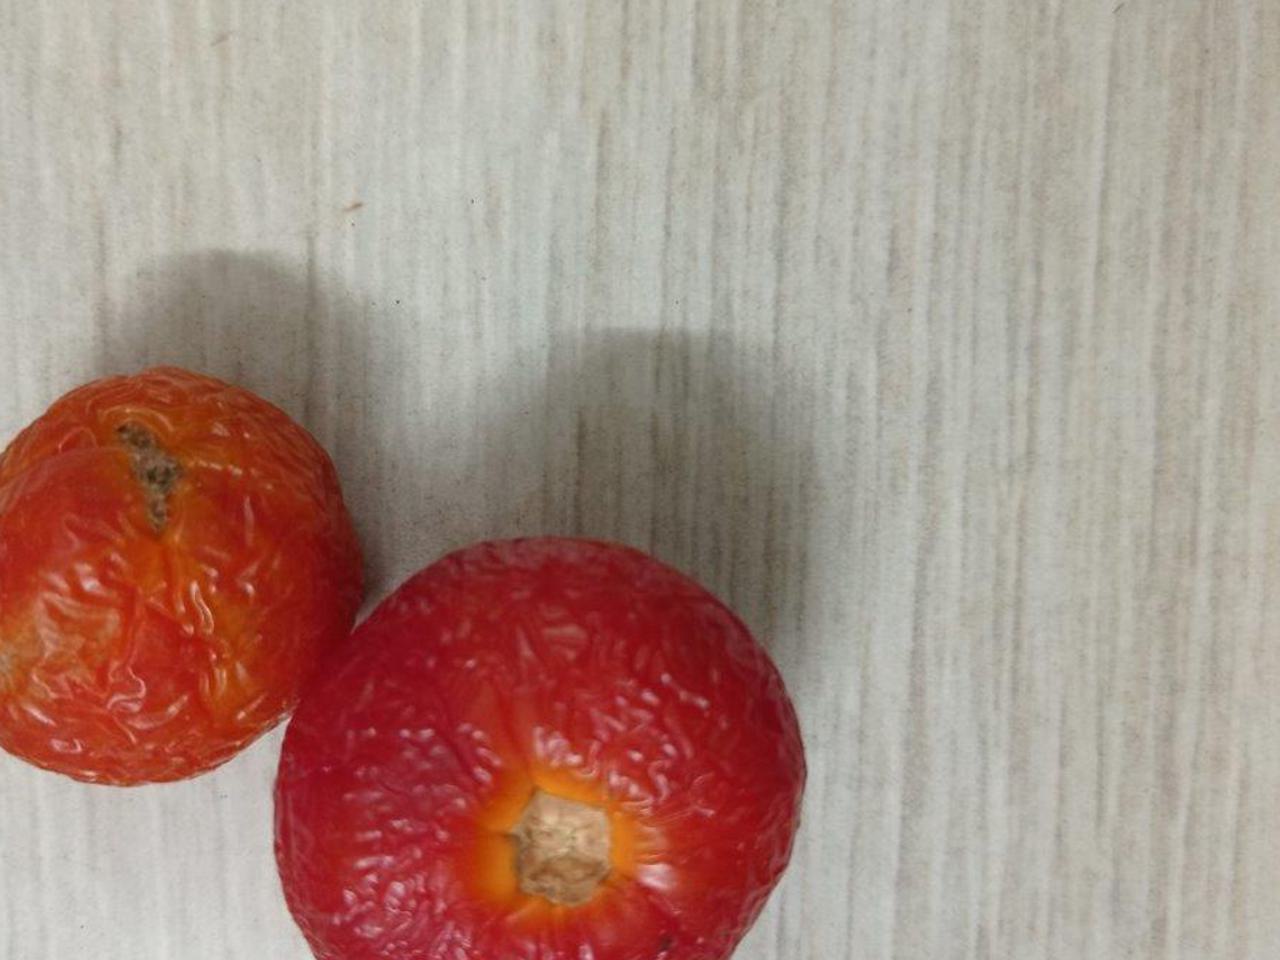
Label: Rotten